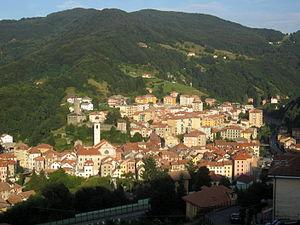
L'association I Borghi più belli d'Italia est née en mars 2001 sous l'impulsion de Conseil du tourisme de l'ANCI.